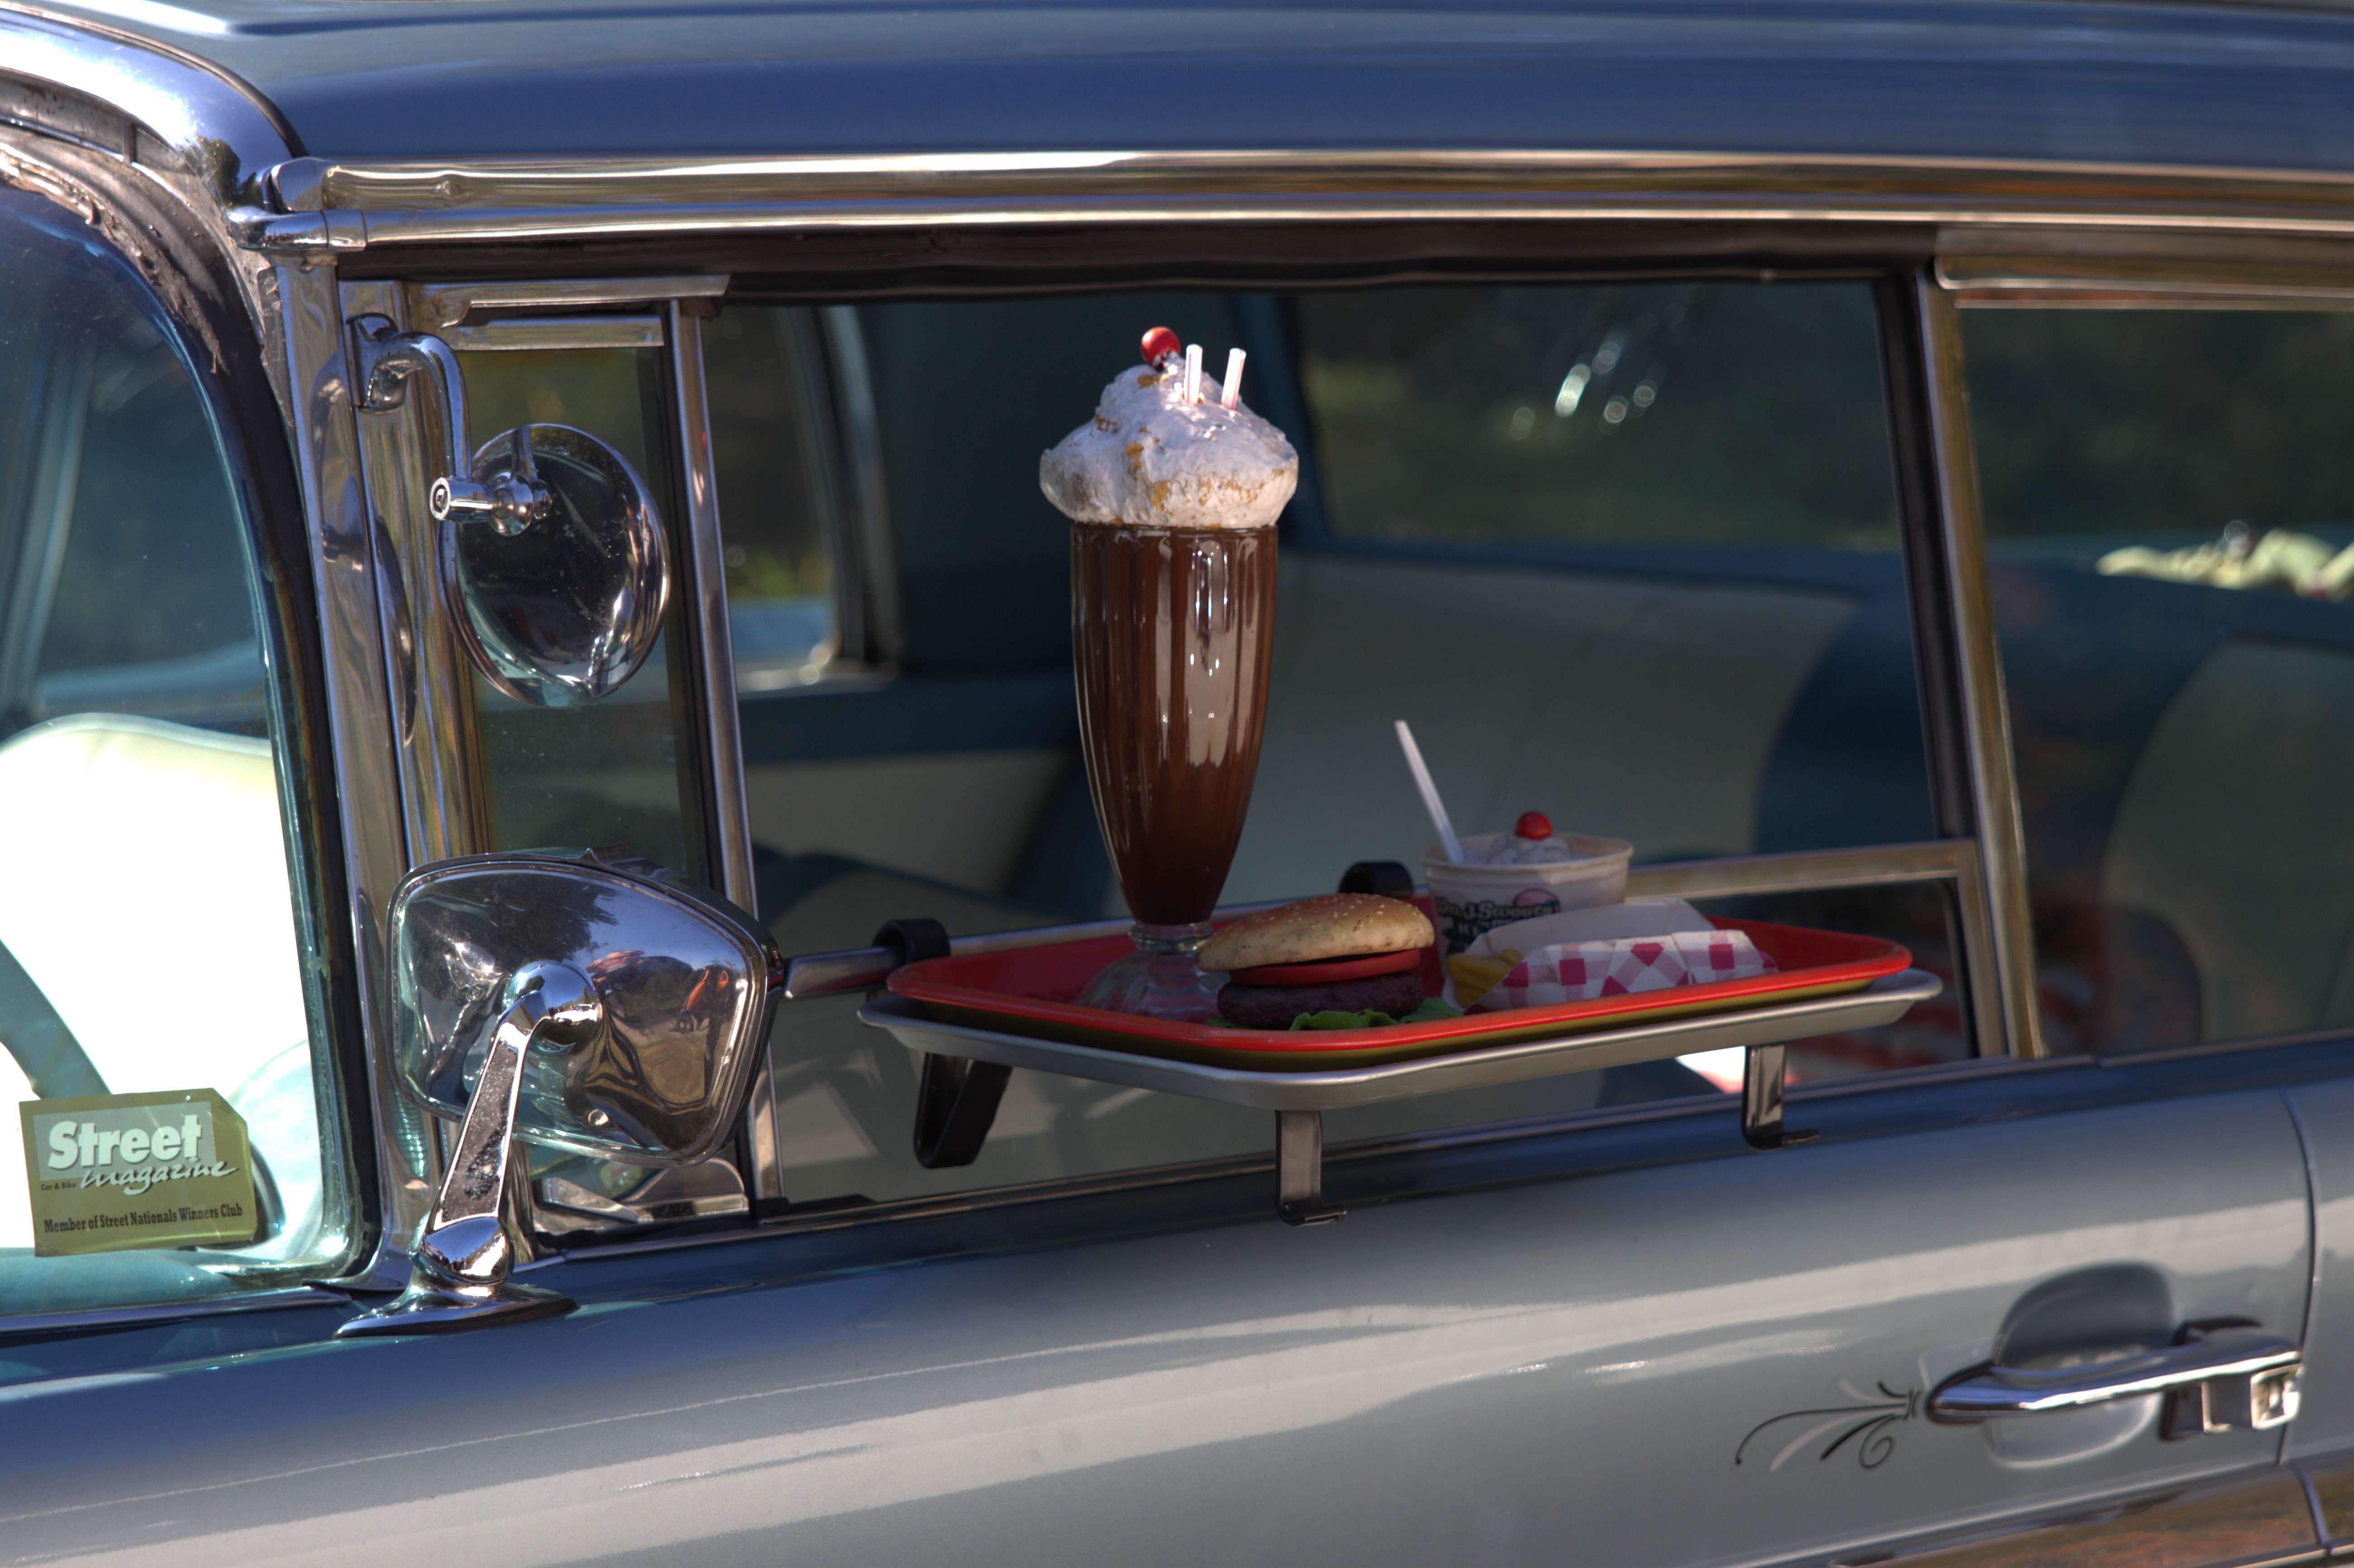
car, wheel, window, glass, driving, vehicle, windshield, motor vehicle, vintage car, classic, antique car, auto show, land vehicle, automobile make, automotive exterior, automotive design, luxury vehicle